Death of Ian Tomlinson

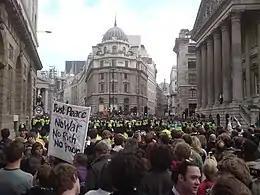
Outside the Bank of England, 1 April 2009

The G20 security operation, codenamed "Operation Glencoe", was a "Benbow operation", which meant the Met, City of London Police and the British Transport Police worked under one Gold commander, in this case Bob Broadhurst of the Met.